Monarchy of Australia

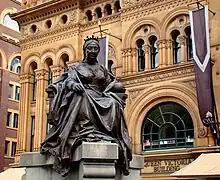
Statue of Queen Victoria in Sydney

Section 61 of the Constitution vests the executive power of the Commonwealth in the King, to be exercisable by the governor-general. The governor-general is appointed by the King on the advice of the prime minister—the only role the monarch must perform personally. The governor-general in turn (usually following elections) appoints the individual with or most likely to obtain the confidence of the House of Representatives to be prime minister. Other ministers are appointed by the governor-general on the advice of the prime minister, a subset of which form the cabinet. These ministers then advise the governor-general on the exercise of executive power, either directly or through the Federal Executive Council. Executive power includes powers belonging to the royal prerogative, which includes the power to declare war and enter into treaties.